2nd Gloucestershire Rifle Volunteers

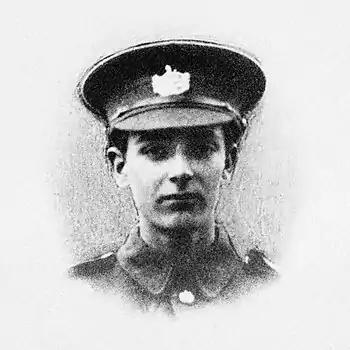
Private Frederick G. Neale, 13 Platoon, D Company, 1/5th Gloucesters. Reported missing in action during the Battle of Pozières, 16 August 1916, he is commemorated on the Thiepval Memorial to the missing of the Somme.

The division was relieved at the end of July, but was back in action on Pozières Ridge on 14–15 August, fighting unsuccessfully to capture and hold 'Skyline Trench'. On 18 August the battalion supported a more successful attack by 143rd (Warwickshire) Brigade, which took 400 prisoners, and on 25 August 1/5th Gloucesters launched two companies against German trenches, which were captured after a fierce fight.